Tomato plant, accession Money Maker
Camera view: bottom (45 deg); turntable rotation: 90 degrees
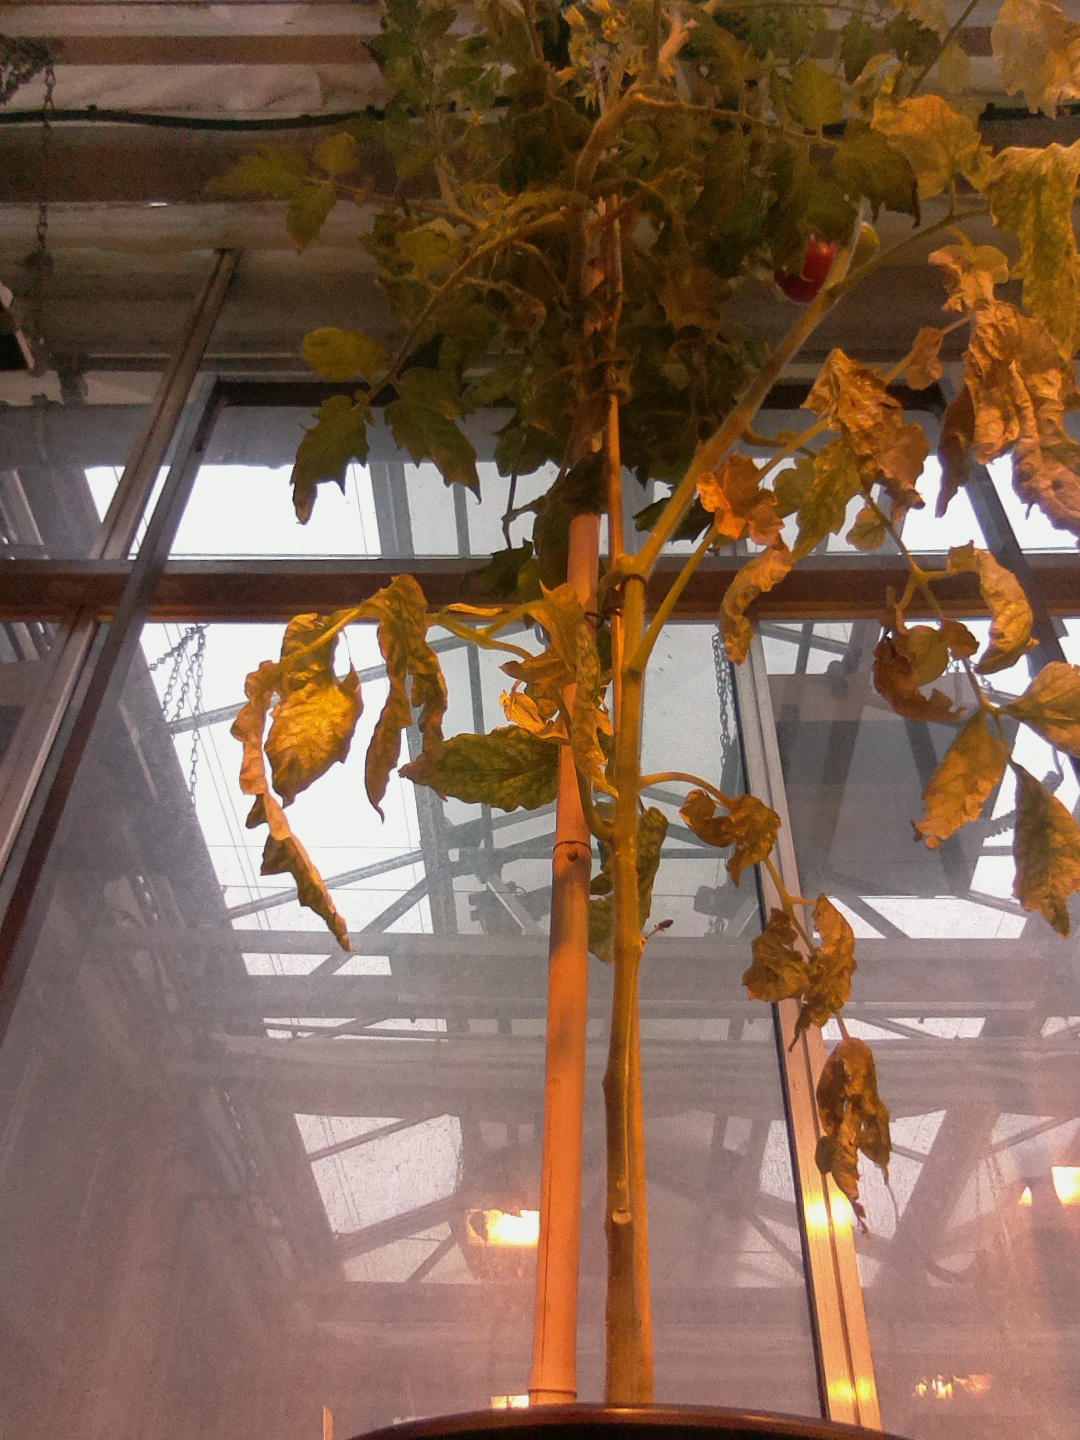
BBCH growth stage 81: 10%-20% of fruits show typical fully ripe color